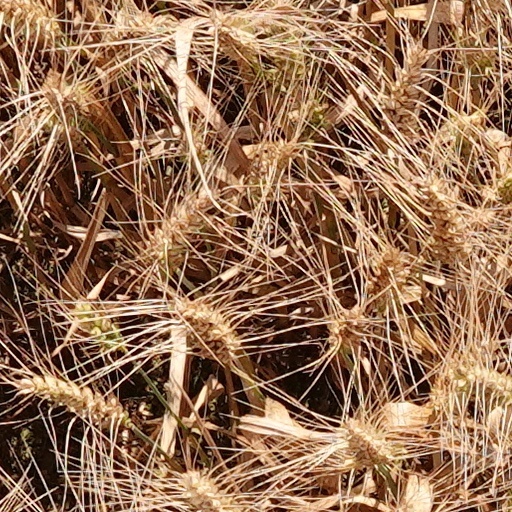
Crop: wheat